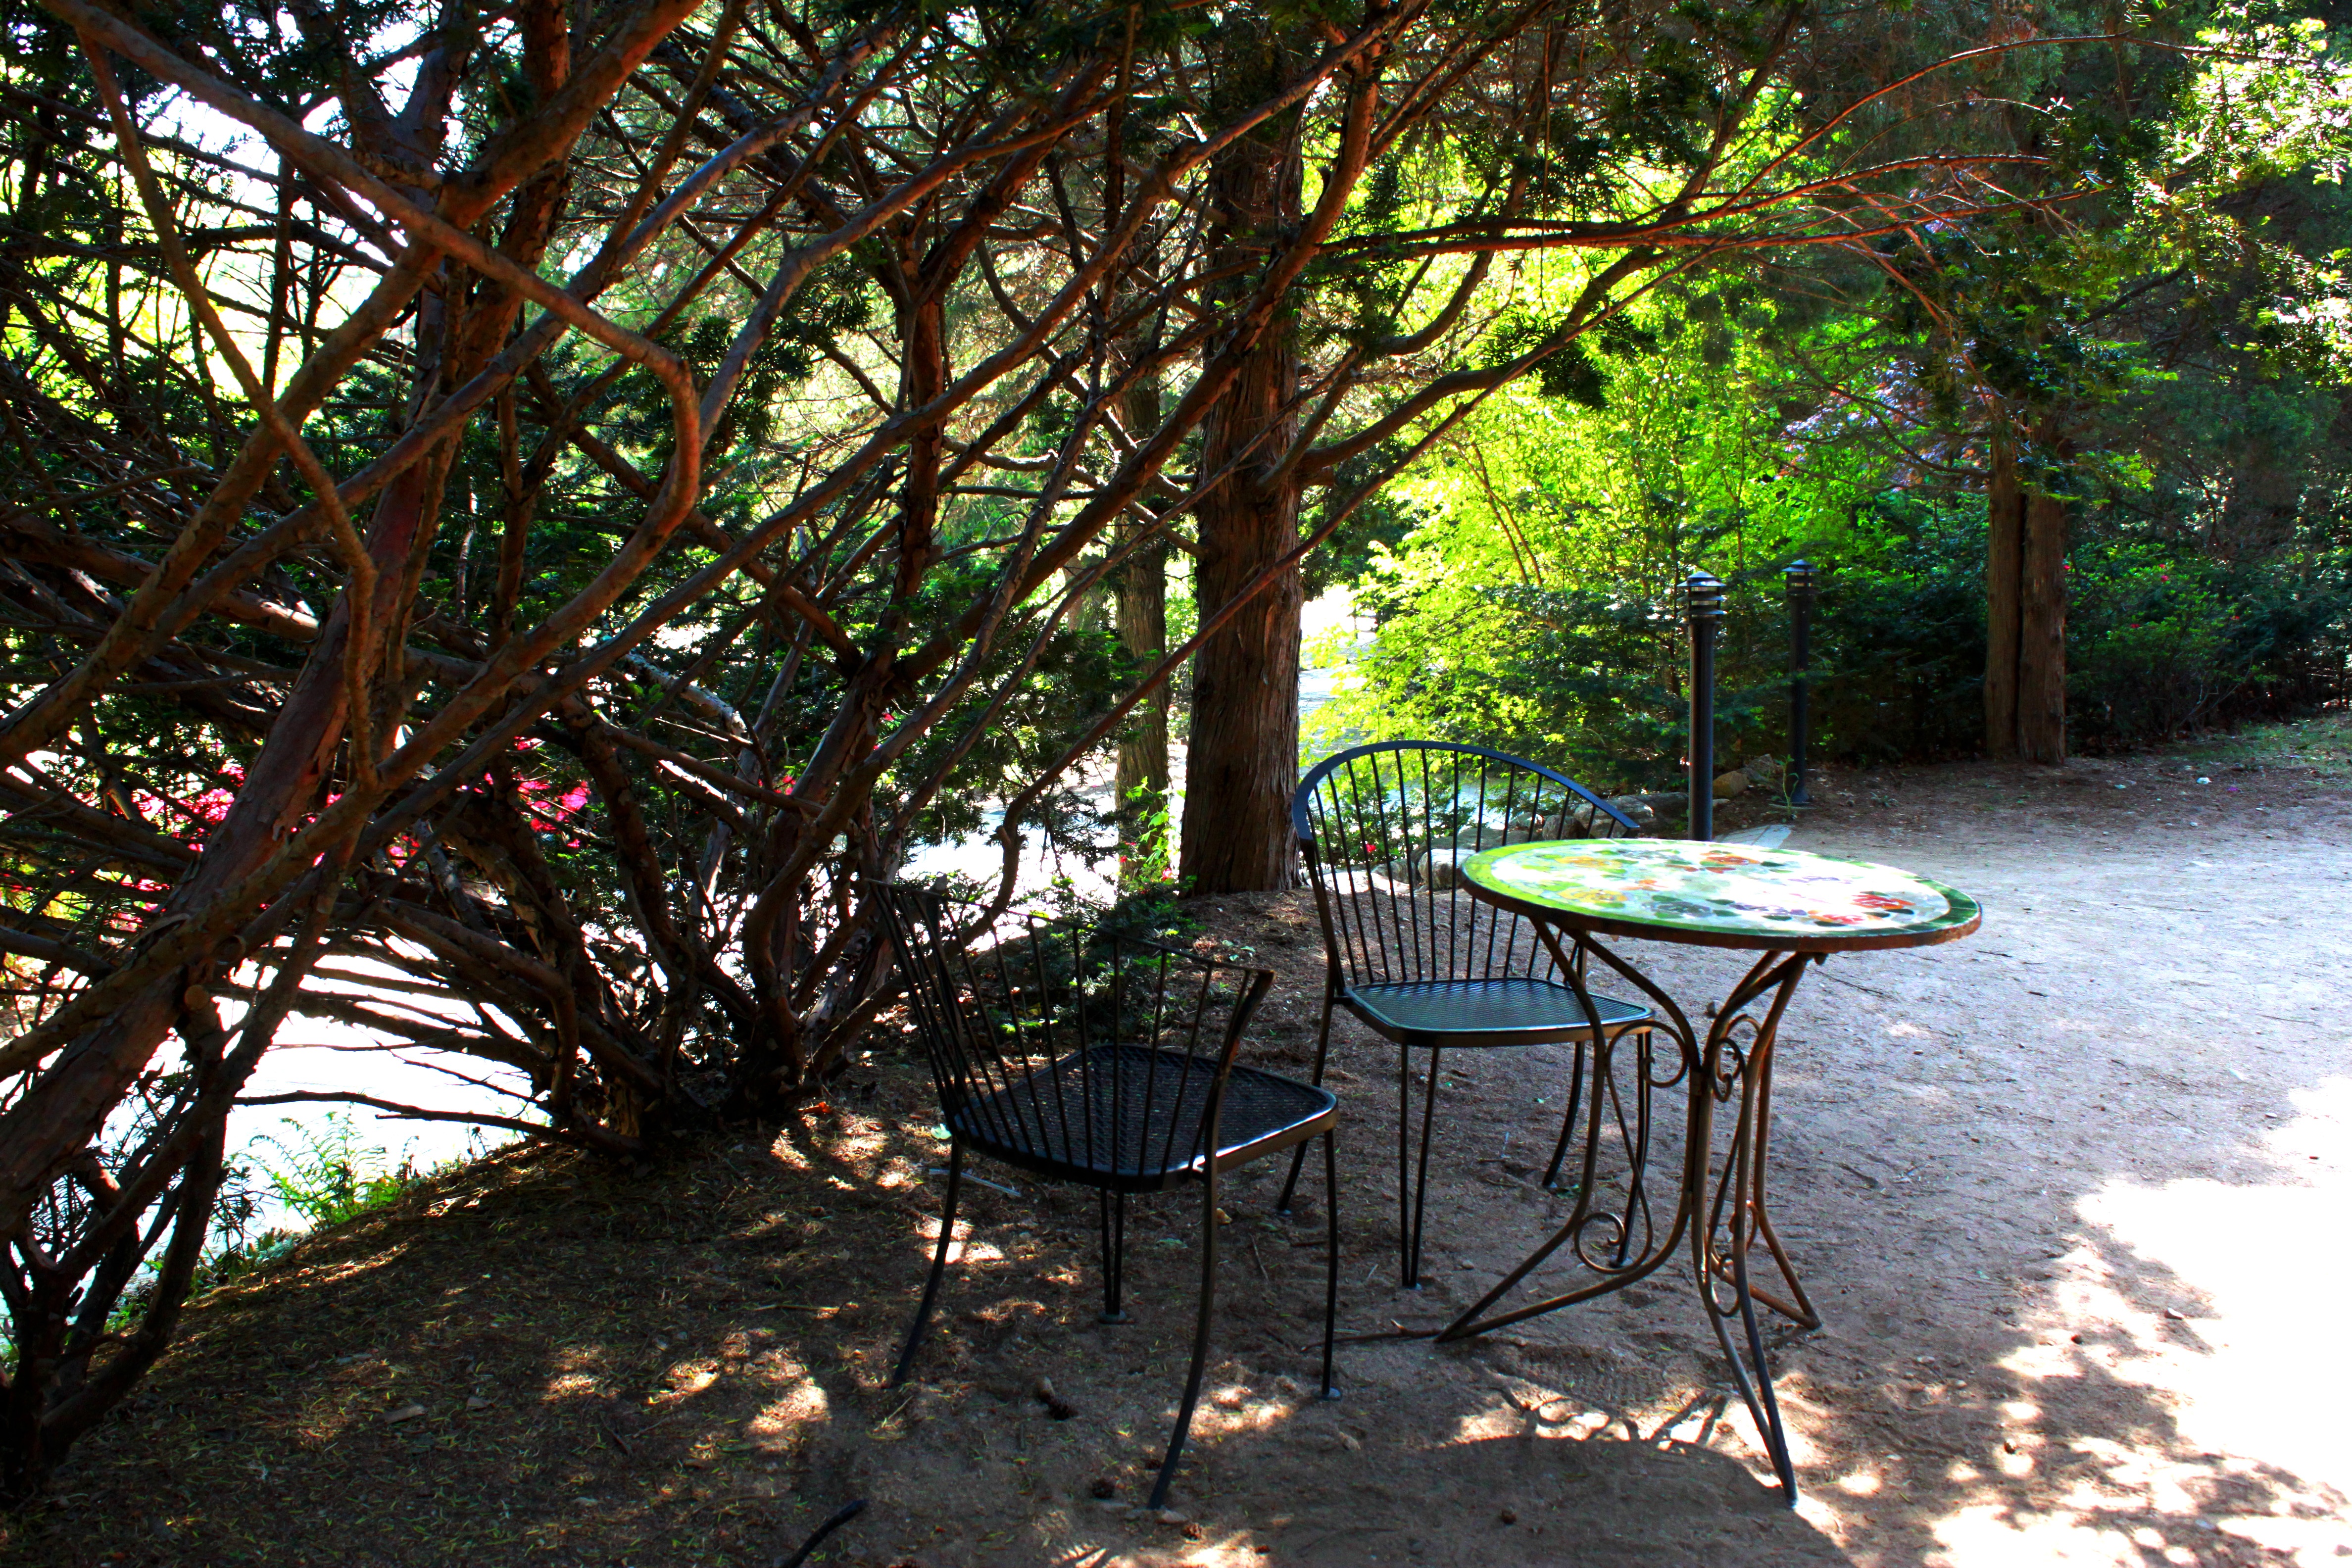
table, landscape, tree, nature, outdoor, cafe, wood, trail, leaf, chair, cottage, park, backyard, garden, break, estate, woodland, yard, empty seats